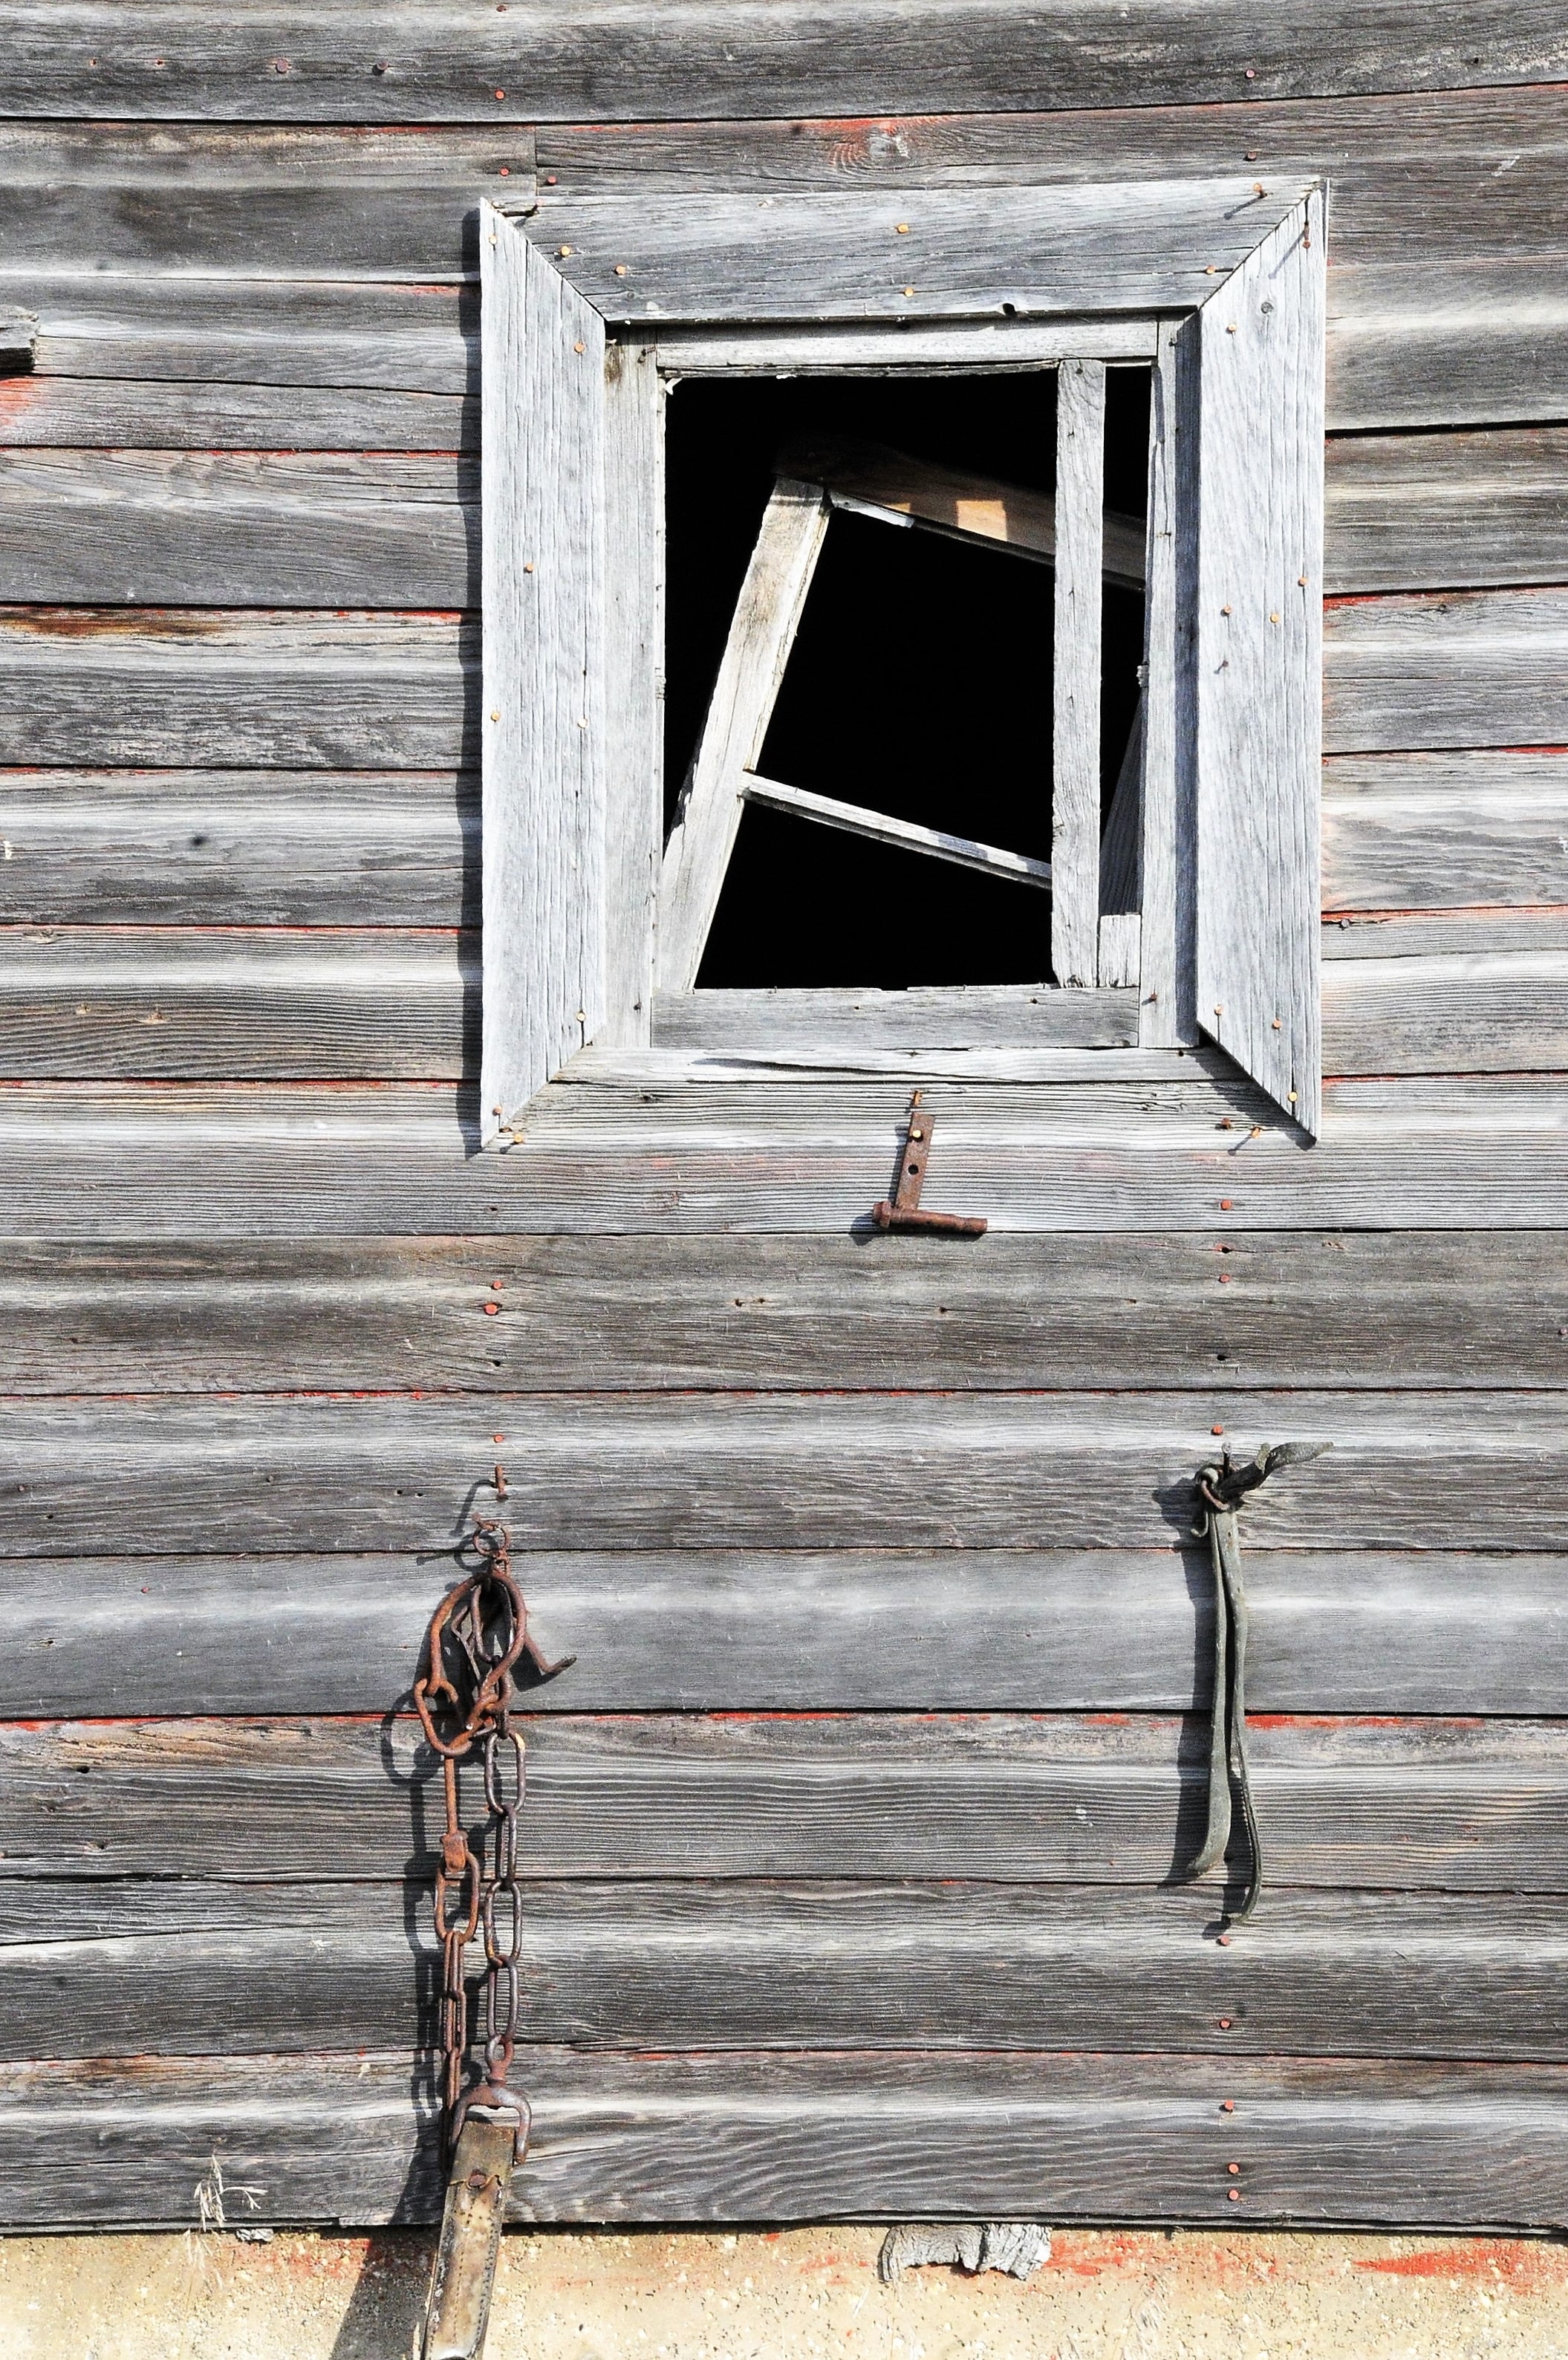
winter, architecture, wood, farm, house, window, building, barn, wall, rustic, door, weathered, photograph